Ruabon

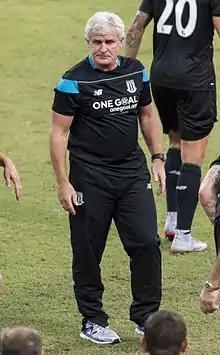
Mark Hughes, 2015

The ancient parish of Ruabon was made up of the townships of Ruabon (which also included the hamlets of Belan, Bodylltyn, Hafod and Rhuddallt), Cristionydd Cynrig (also known as "Y Dref Fawr" or "Cristionydd Kenrick" in English), Coed Cristionydd, Cristionydd Fechan (also known as "Y Dref Fechan" or "Dynhinlle Uchaf"), Dinhinlle Isaf; Morton Anglicorum (the “English Morton” or Morton Below the Dyke) and Morton Wallichorum (the “Welsh Morton” or Morton Above the Dyke).